Rochester Bestiary

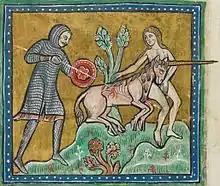
Detail of a miniature of a unicorn, tamed by a virgin and being killed by a hunter; folio 10v.

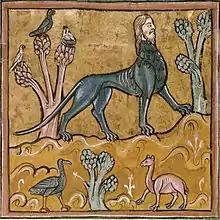
Detail of a miniature of a manticore, with the head of a man and the body of a lion; folio 24v.

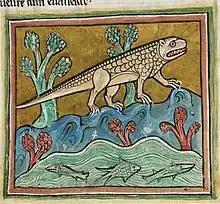
Detail of a miniature of a crocodile, whose name derives from the Greek for ‘pebble worm’; folio 24r.

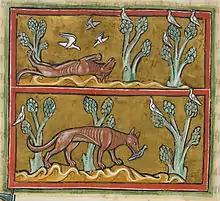
Detail of a miniature of a fox, which lures in its prey by playing dead; folio 26v.

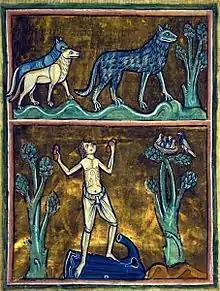
The gaze of a wolf could strike a man dumb, for which the only cure was tearing off the man’s clothes and hammering two stones together to frighten the wolf away, allegorized as casting off sin to drive away the devil; detail of a miniature from f. 29r; folio 29r.

A French-language lapidary follows directly on the Latin description of fire stones, giving further descriptions of a large number of stones, including the magnet, coral, carnelian, ceraunius (the "thunder-stone"), crystal, and many others.